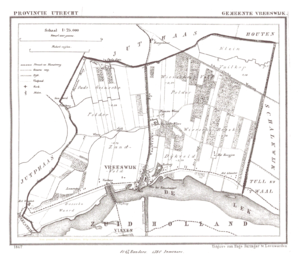
Vreeswijk est un ancien village et une ancienne commune néerlandaise de la province d'Utrecht.